Václav Laurin

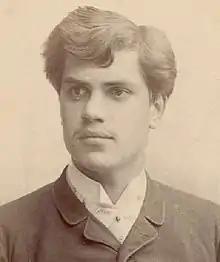
Václav Laurin in 1893

Václav Laurin (27 September 1865 – 3 December 1930) was a Czech engineer, industrialist and automotive pioneer. He, along with Václav Klement, founded automobile manufacturer Laurin & Klement that later became Škoda Auto, the largest Czech company.